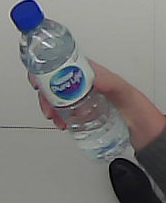
Product: nestle_water